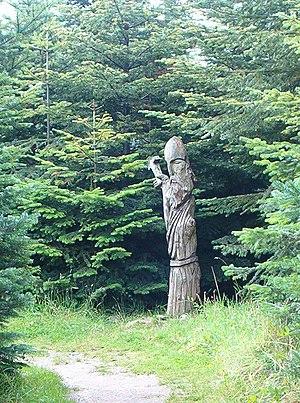
Le Samsø Labyrinten est le plus grand labyrinthe au monde, d'une superficie de 6 Ha, soit l'équivalent de 12 terrains de football. Il est situé au nord de l'île de Samsø, au Danemark. Le labyrinthe est composé de haies et les 5,5 km de chemin s'entrecroisent en 186 intersections.